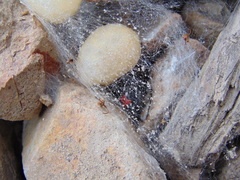
Species: Lactrodectus_hesperus